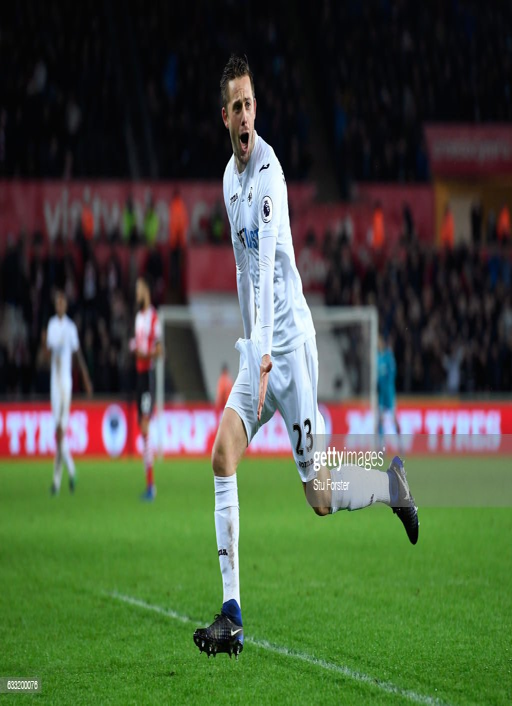
football player celebrates scoring his sides second goal during the match .